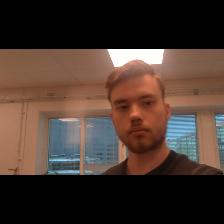
Label: Human